2018 United States state legislative elections

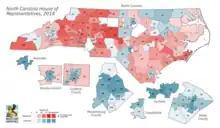
2018 North Carolina House of Representatives elections

All of the seats of the New York State Senate and the New York State Assembly were up for election in 2018. Democrats won control of the state senate and retained control of the state assembly.